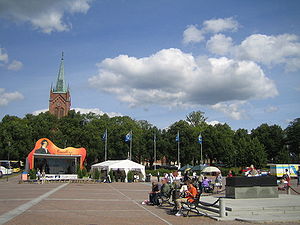
Uusikaupunki / Personligheder
Uusikaupunki, er en finsk havneby, kommune, og landskab i Vestfinlands len og ligger ca. 70 km nordvest for Turku. Byen blev grundlagt af Gustav 2. Adolf af Sverige i 1617, og har i dag ca 16 000 indbyggere. Byen er enspogelig finsk. Byen er kendt for Freden i Nystad, en fredsaftale mellem Sverige og Rusland, blev underskrevet her i 1721.